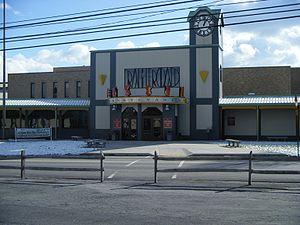
Le Railroad Museum of Pennsylvania est un musée ferroviaire américain. Le musée est administré par le Pennsylvania historical and museum commission et soutenu par les Amis du musée ferroviaire.